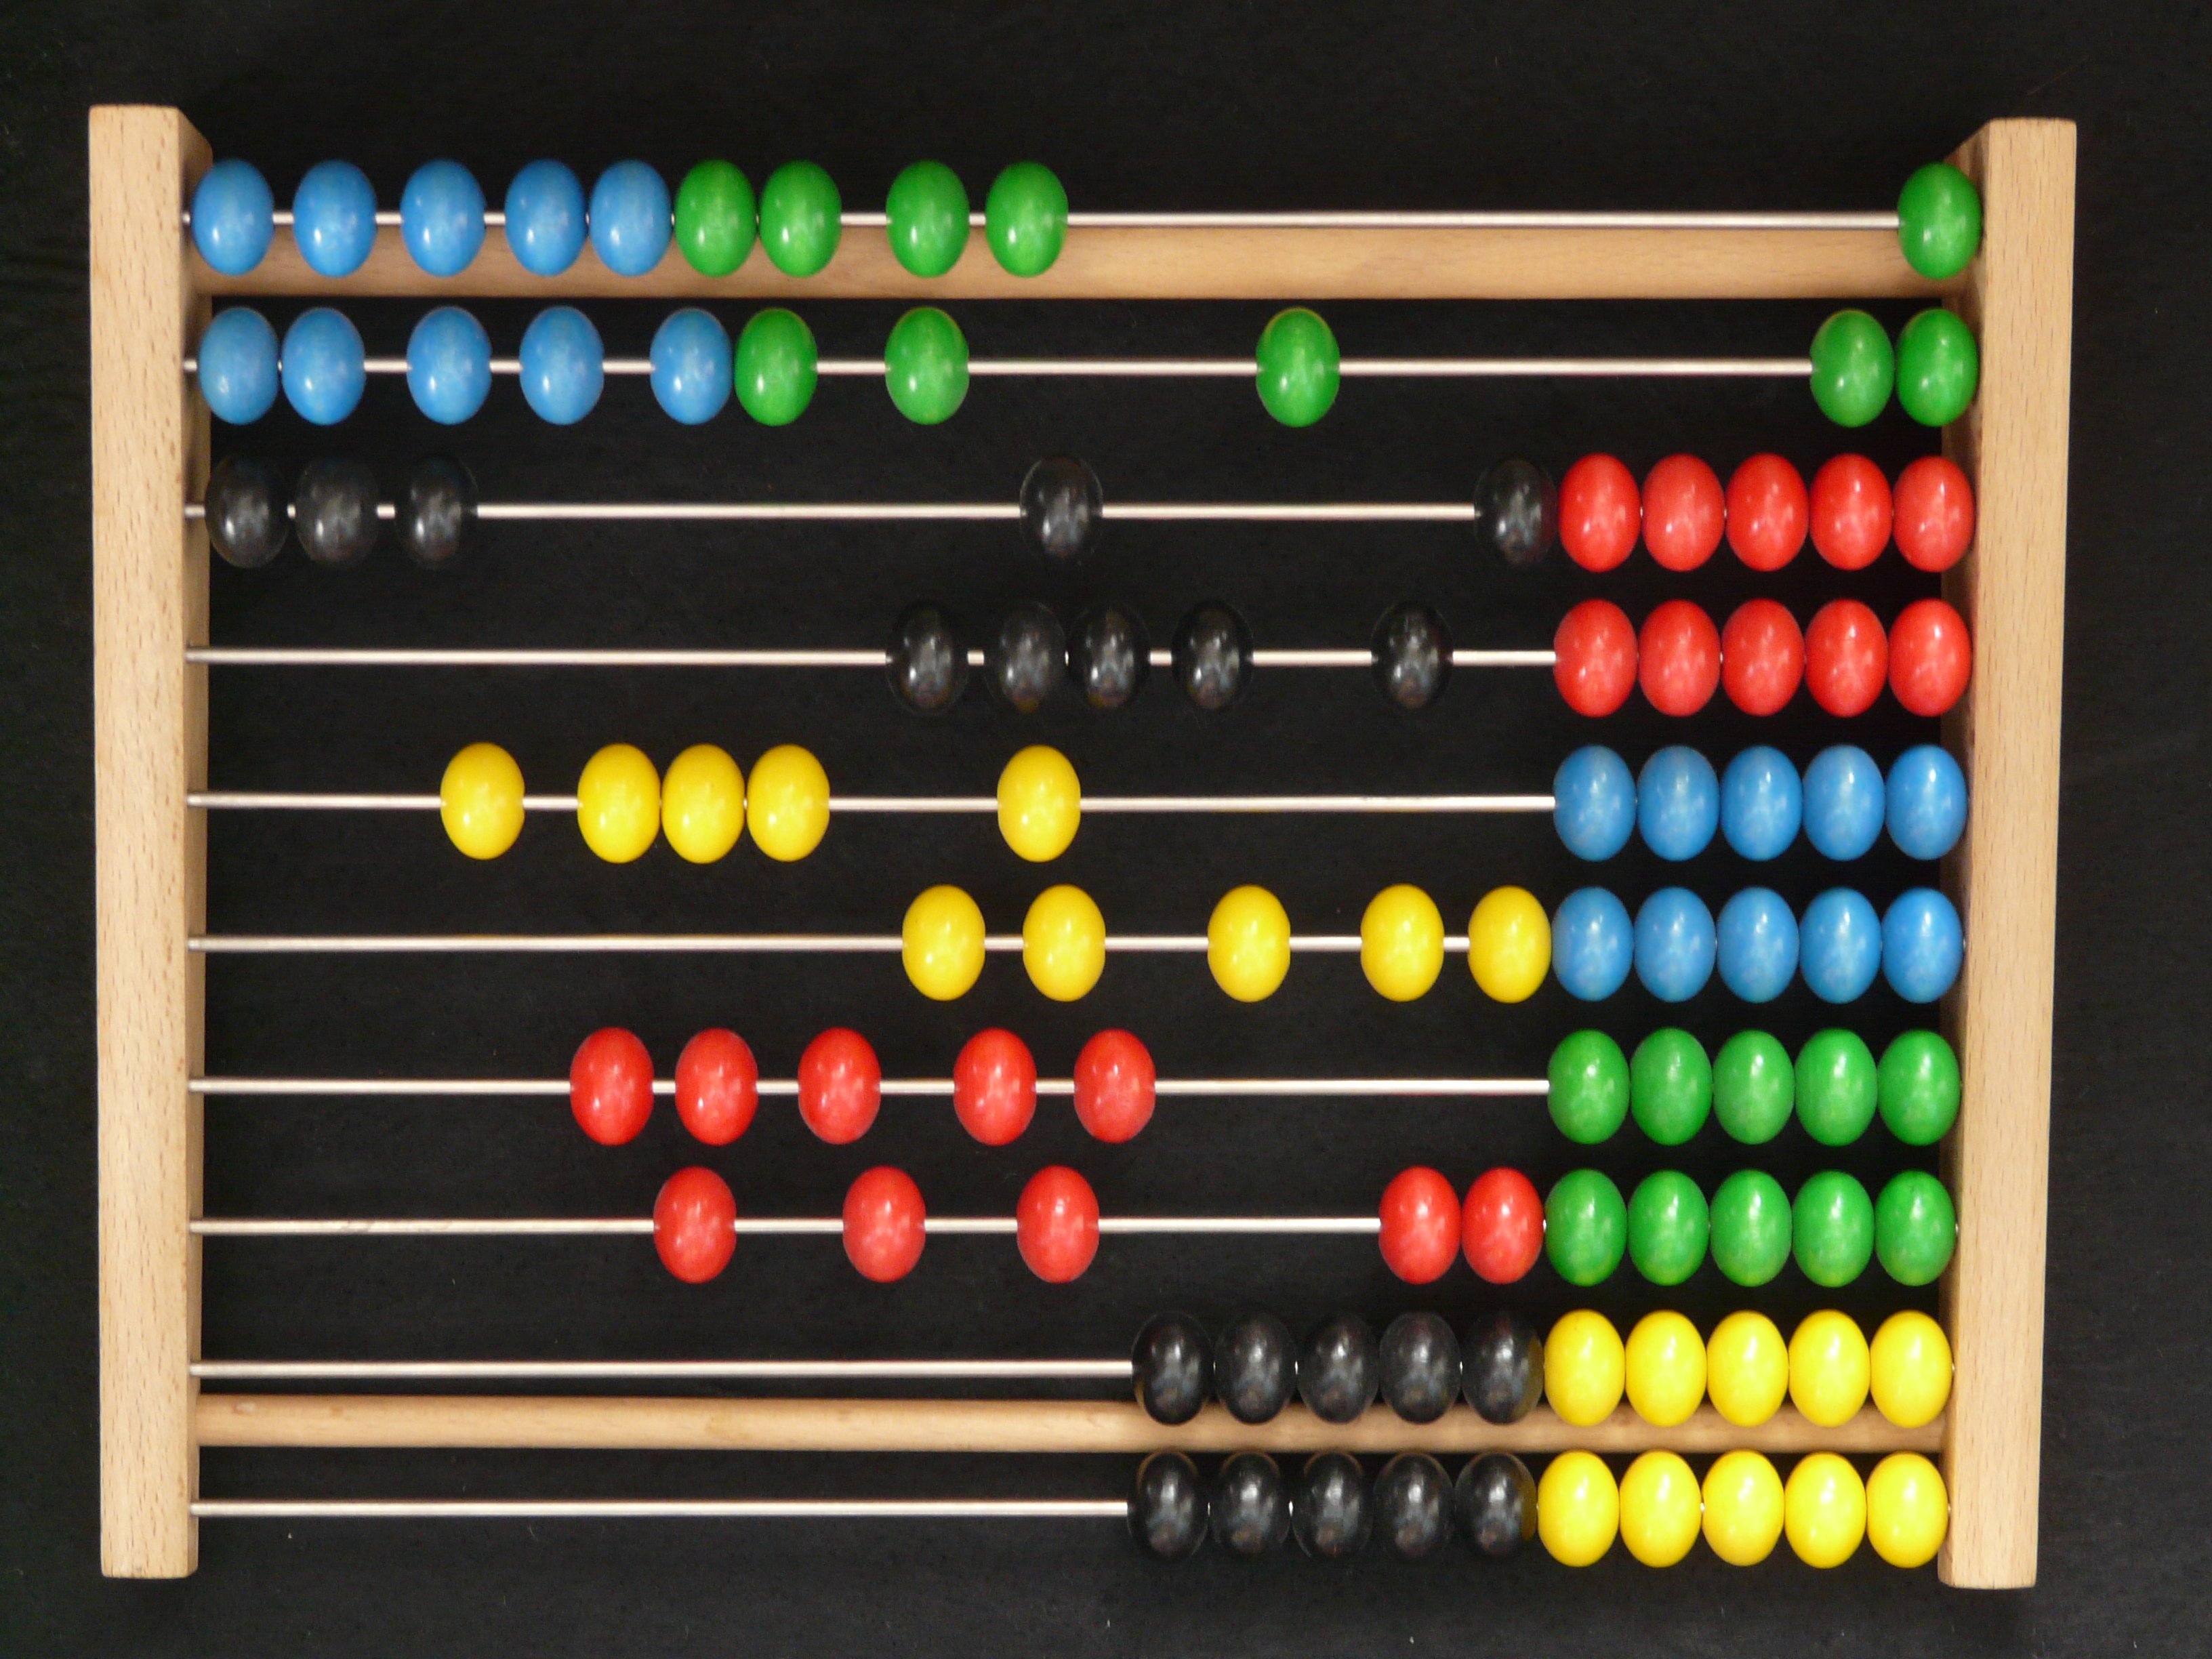
color, frame, colorful, stones, mathematics, balls, count, calculating machine, wooden balls, abacus, computational aids, rechsteiner